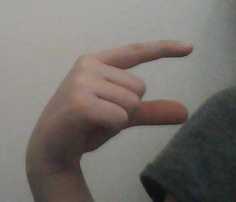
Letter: dal